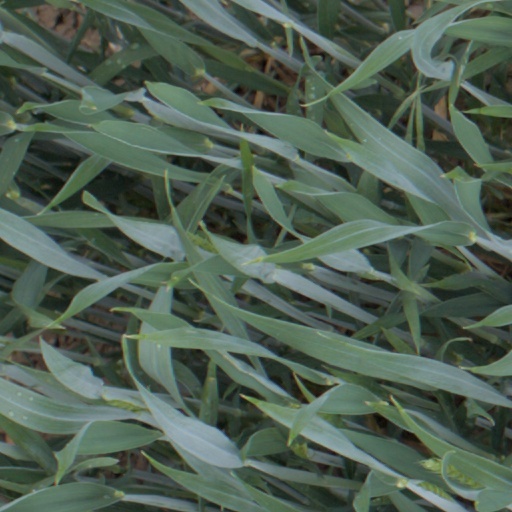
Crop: wheat